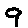
Label: 9